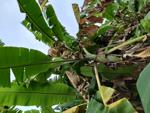
Label: xamthomonas